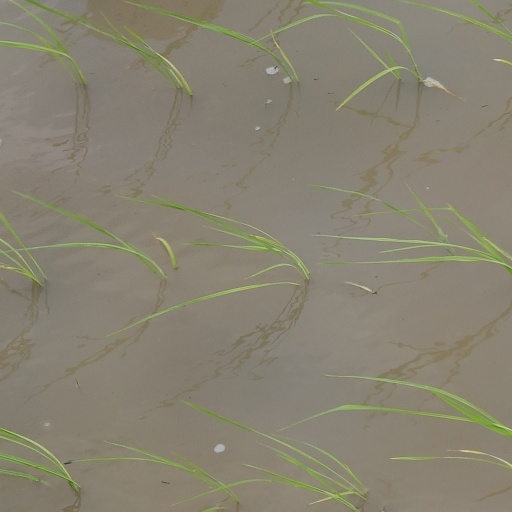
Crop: rice